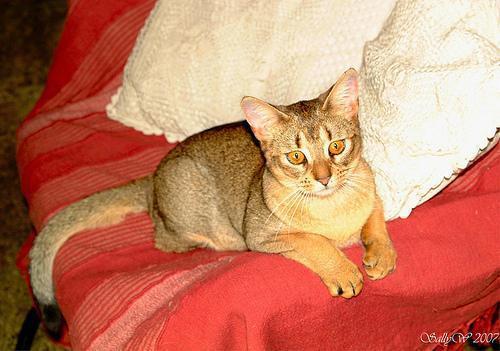
Abyssinian